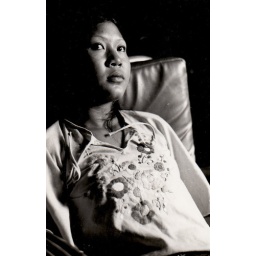
a bar girl in NKP